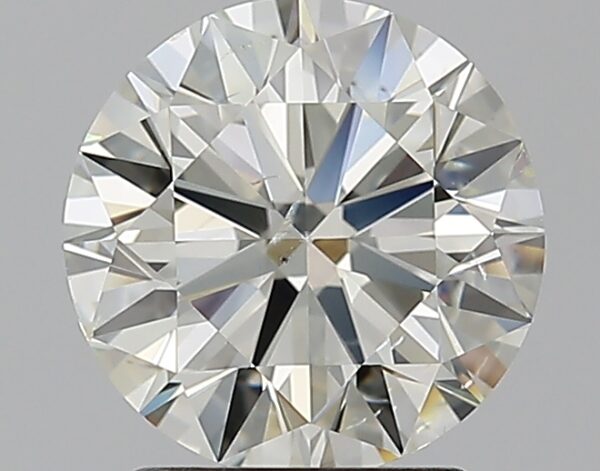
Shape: round
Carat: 2
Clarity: SI1
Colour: M
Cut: EX
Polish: EX
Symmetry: EX
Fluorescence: F
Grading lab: GIA
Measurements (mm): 7.95 x 8.01 x 4.95